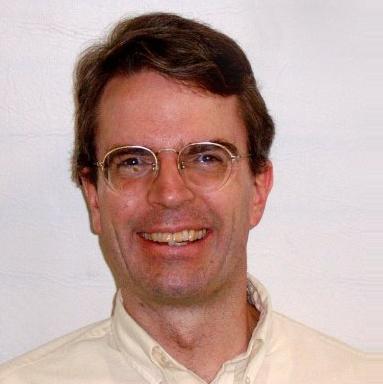
Age: 45